Alessandro Guiccioli

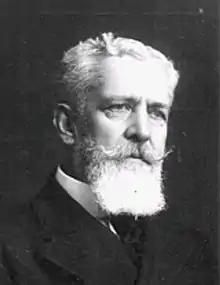
A portrait of Alessandro Guiccioli

Alessandro Guiccioli (5 March 1843 – 3 October 1922) was an Italian diplomat and politician. He was born in Venice. He was mayor of Rome from 1888 to 1889. He died in Rome, Kingdom of Italy.